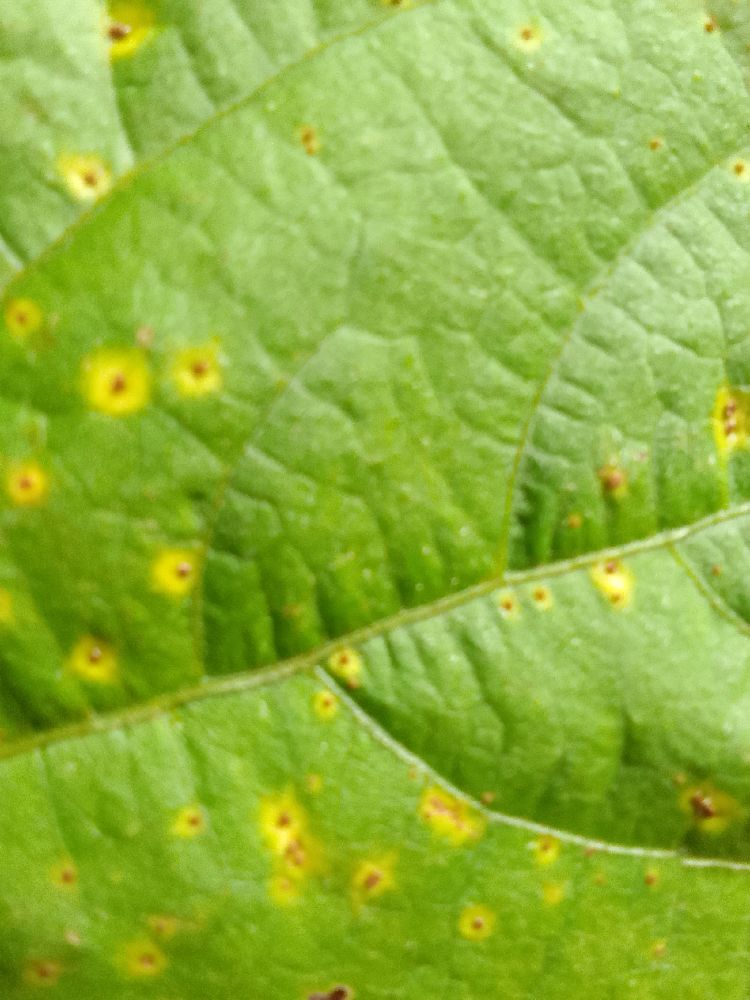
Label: rust